St. Mary's Church, Lübeck

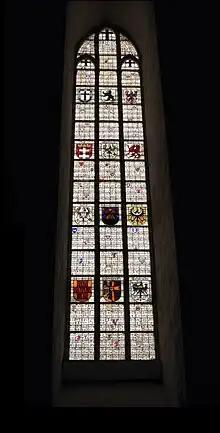
Window in the South Tower

The main item from the Baroque period, an altar with an altarpiece high, donated by the merchant and made by the Antwerp sculptor Thomas Quellinus from marble and porphyry (1697) was seriously damaged in 1942.